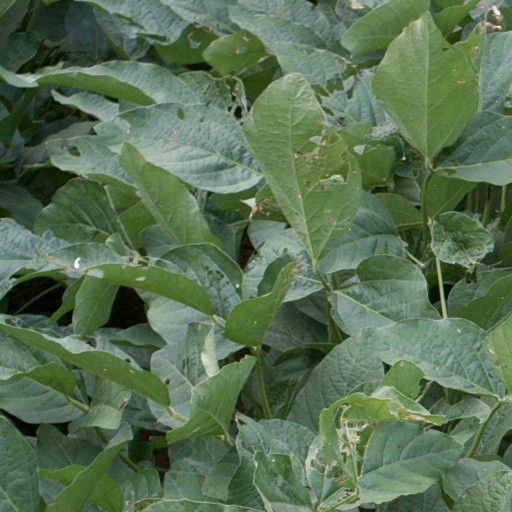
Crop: soybean